Tavistock

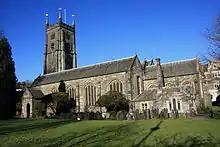
St Eustachius' Church, Tavistock

By 1185 Tavistock had achieved borough status, and in 1295 it became a parliamentary borough, sending two members to parliament. The abbey church was rebuilt in 1285. In 1305, with the growing importance of the area as one of Europe's richest sources of tin, Tavistock was one of the four stannary towns appointed by charter of Edward I, where tin was stamped and weighed and monthly courts were held for the regulation of mining affairs.